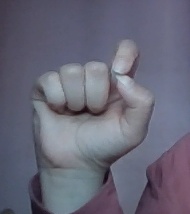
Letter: fa